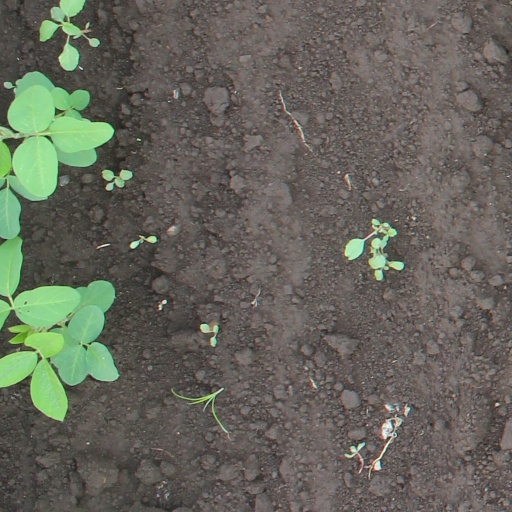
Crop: soybean